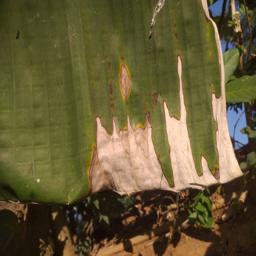
Label: MALBHOG LEAF